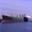
Label: ship